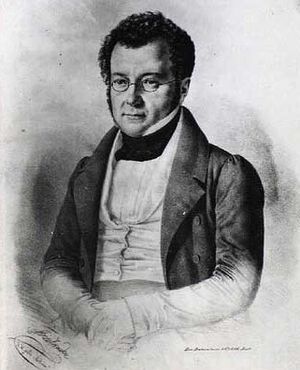
C.N. David
Christian Georg Nathan David, var en dansk politiker og nationaløkonom.